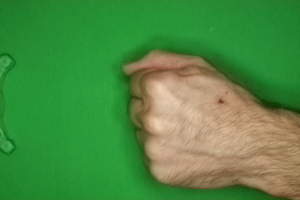
Label: rock